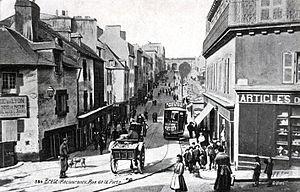
L'ancien tramway de Brest est un ancien réseau de tramway urbain composé au départ de deux lignes, puis composé de trois lignes. Il desservait Brest, principale ville du Finistère, et son agglomération.
Recouvrance est le nom d'un quartier historique de Brest situé rive droite de la Penfeld, la rivière le long de laquelle Brest s'est construite, avec son arsenal militaire. Le nom Recouvrance vient du fait que dans la paroisse de Sainte-Catherine, on honorait une statue de vierge, Notre-Dame de Recouvrance qui a donné son nom au quartier. Recouvrer la terre c'est retrouver la terre : on priait Notre-Dame de Recouvrance pour faire un bon retour à sa terre de départ.